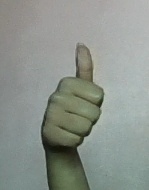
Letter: aleff